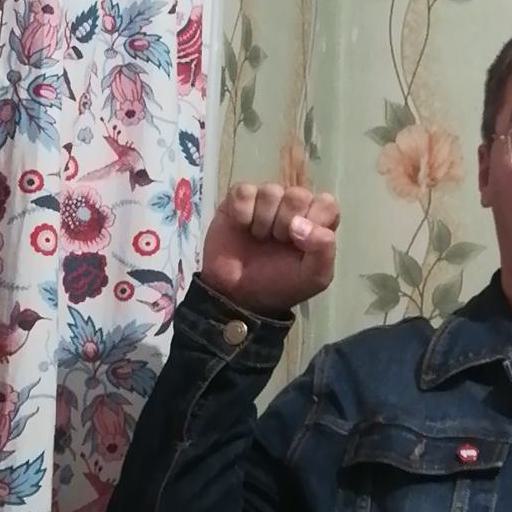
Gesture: fist